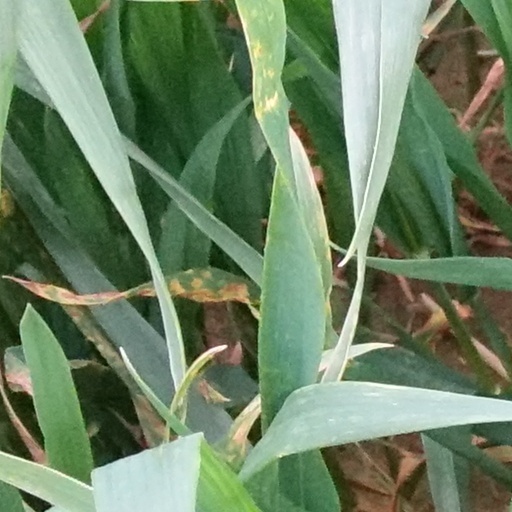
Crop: wheat